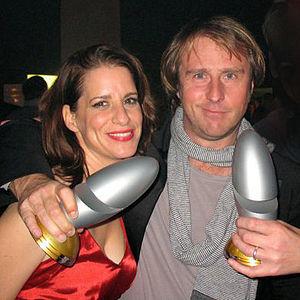
Stefanie Höner est une actrice allemande née le 2 août 1969 à Cologne en Allemagne.